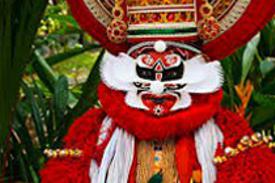
Dance form: kathakali